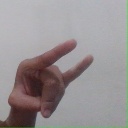
अक्षर: च